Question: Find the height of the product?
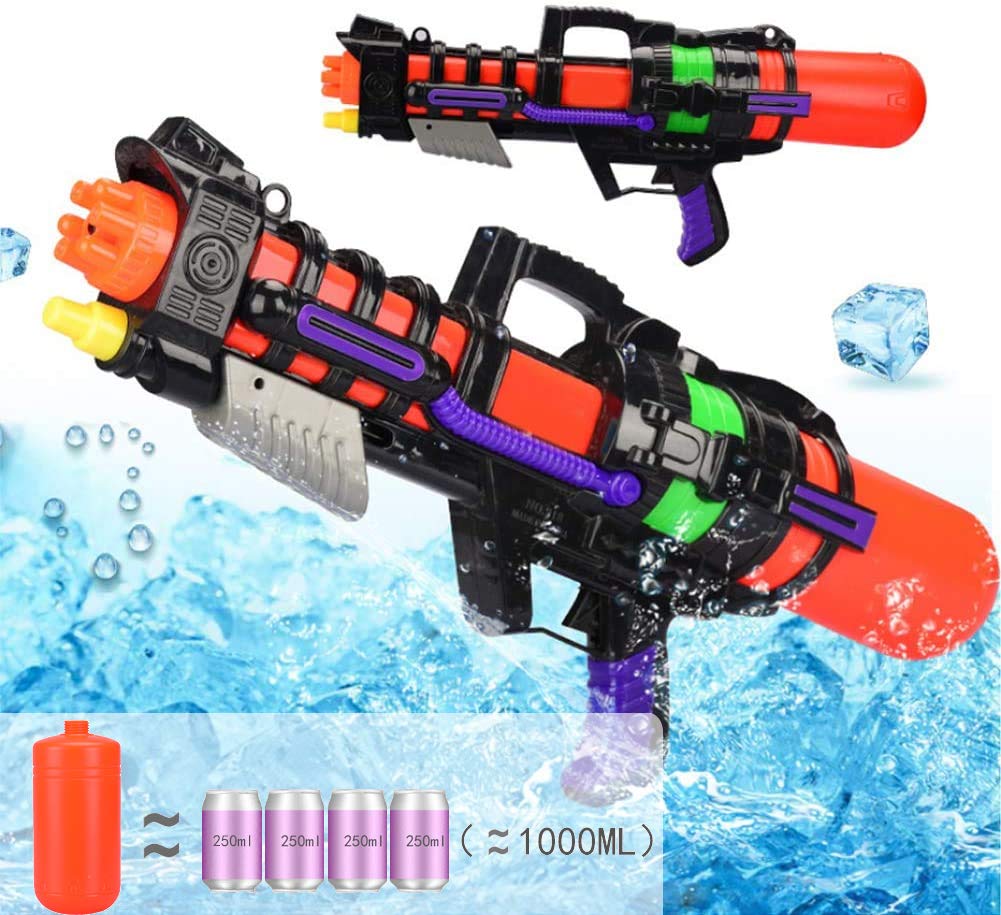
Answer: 22.0 centimetre